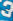
Number: 3